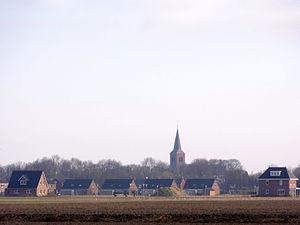
Warffum est un village de la commune néerlandaise de Het Hogeland, situé dans la province de Groningue.